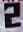
Number: 2